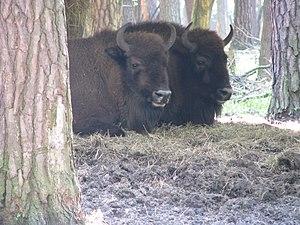
Bison d'Europe 한국어: 유럽들소 Bahasa Indonesia: Bison Eropa Interlingua: Bisonte europee Italiano: Bison bonasus עברית: ביזון אירופי Basa Jawa: Wisent ქართული: დომბა Lietuvių: Stumbras Magyar: Európai bölény